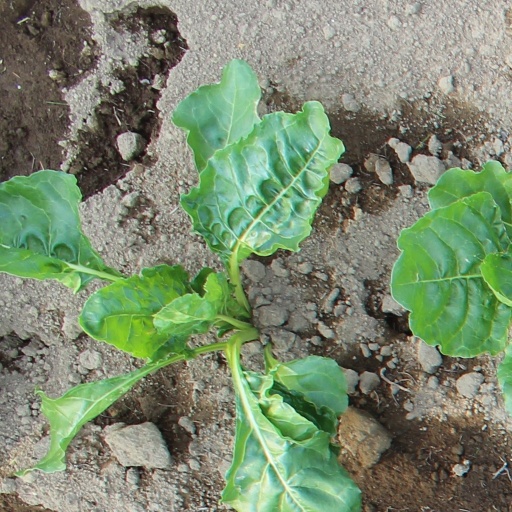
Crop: sugar beet